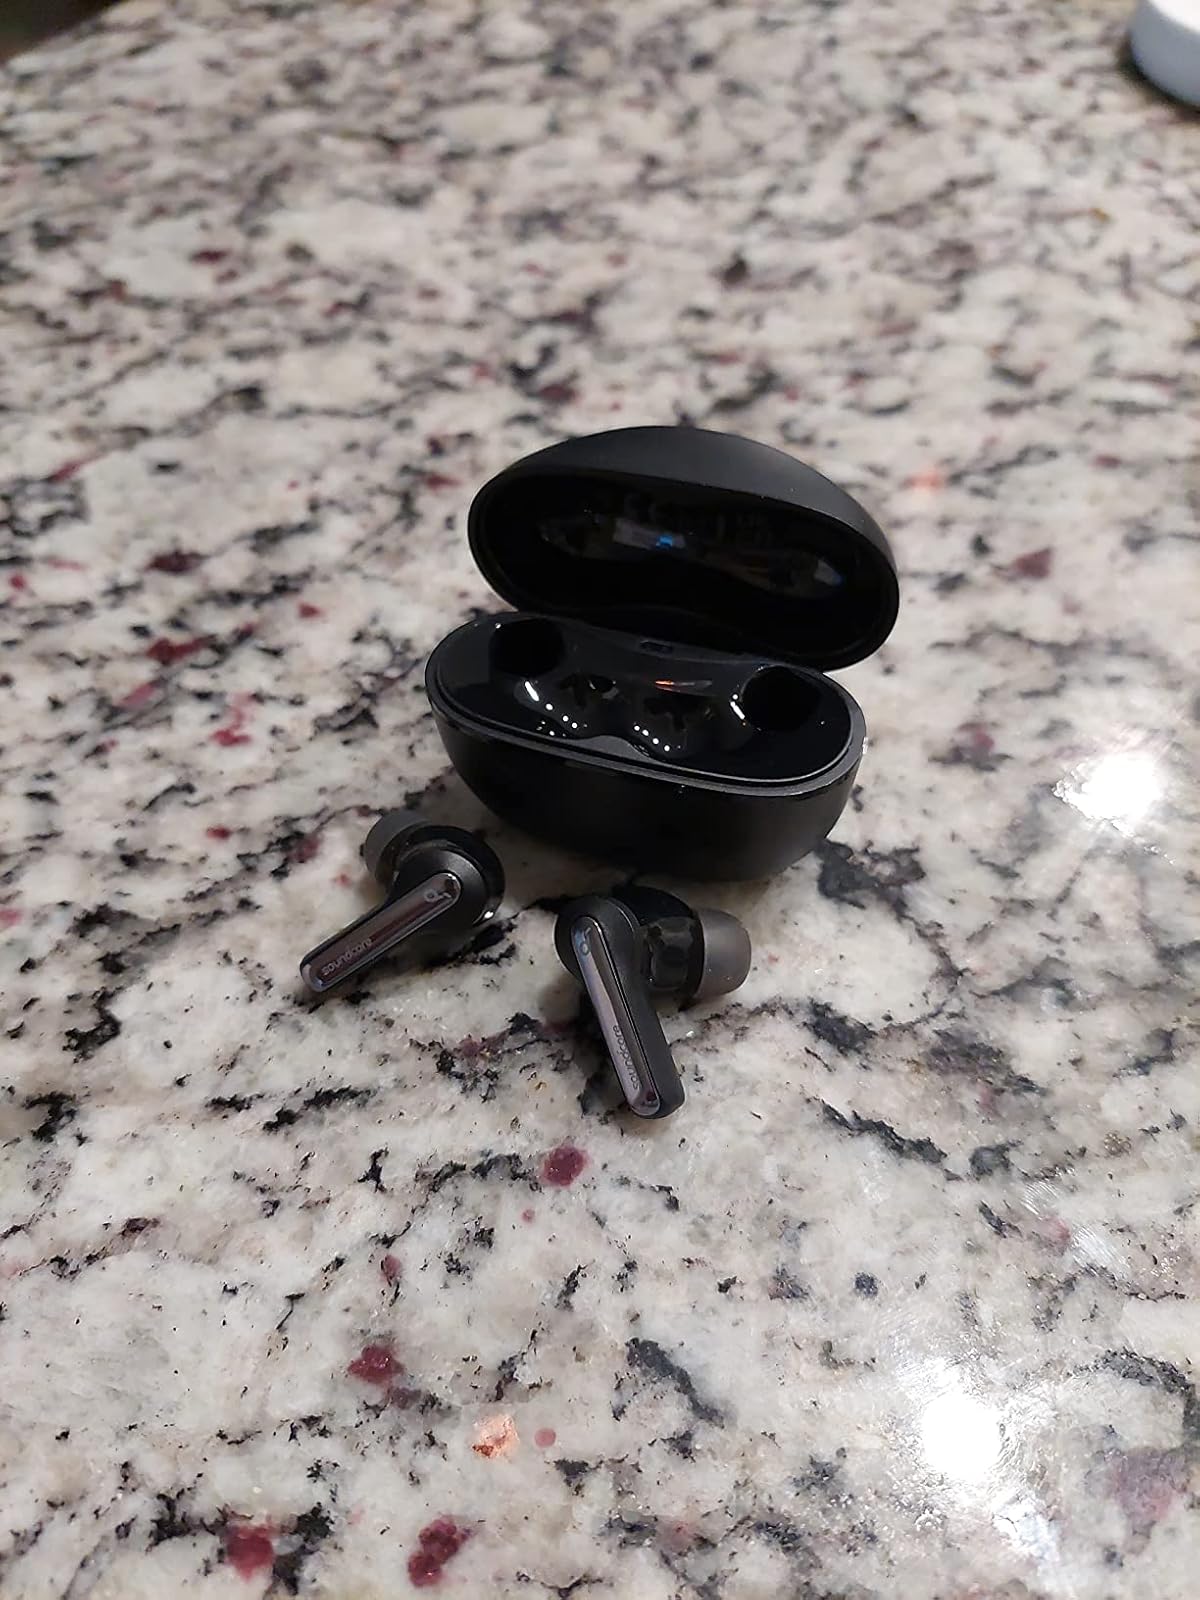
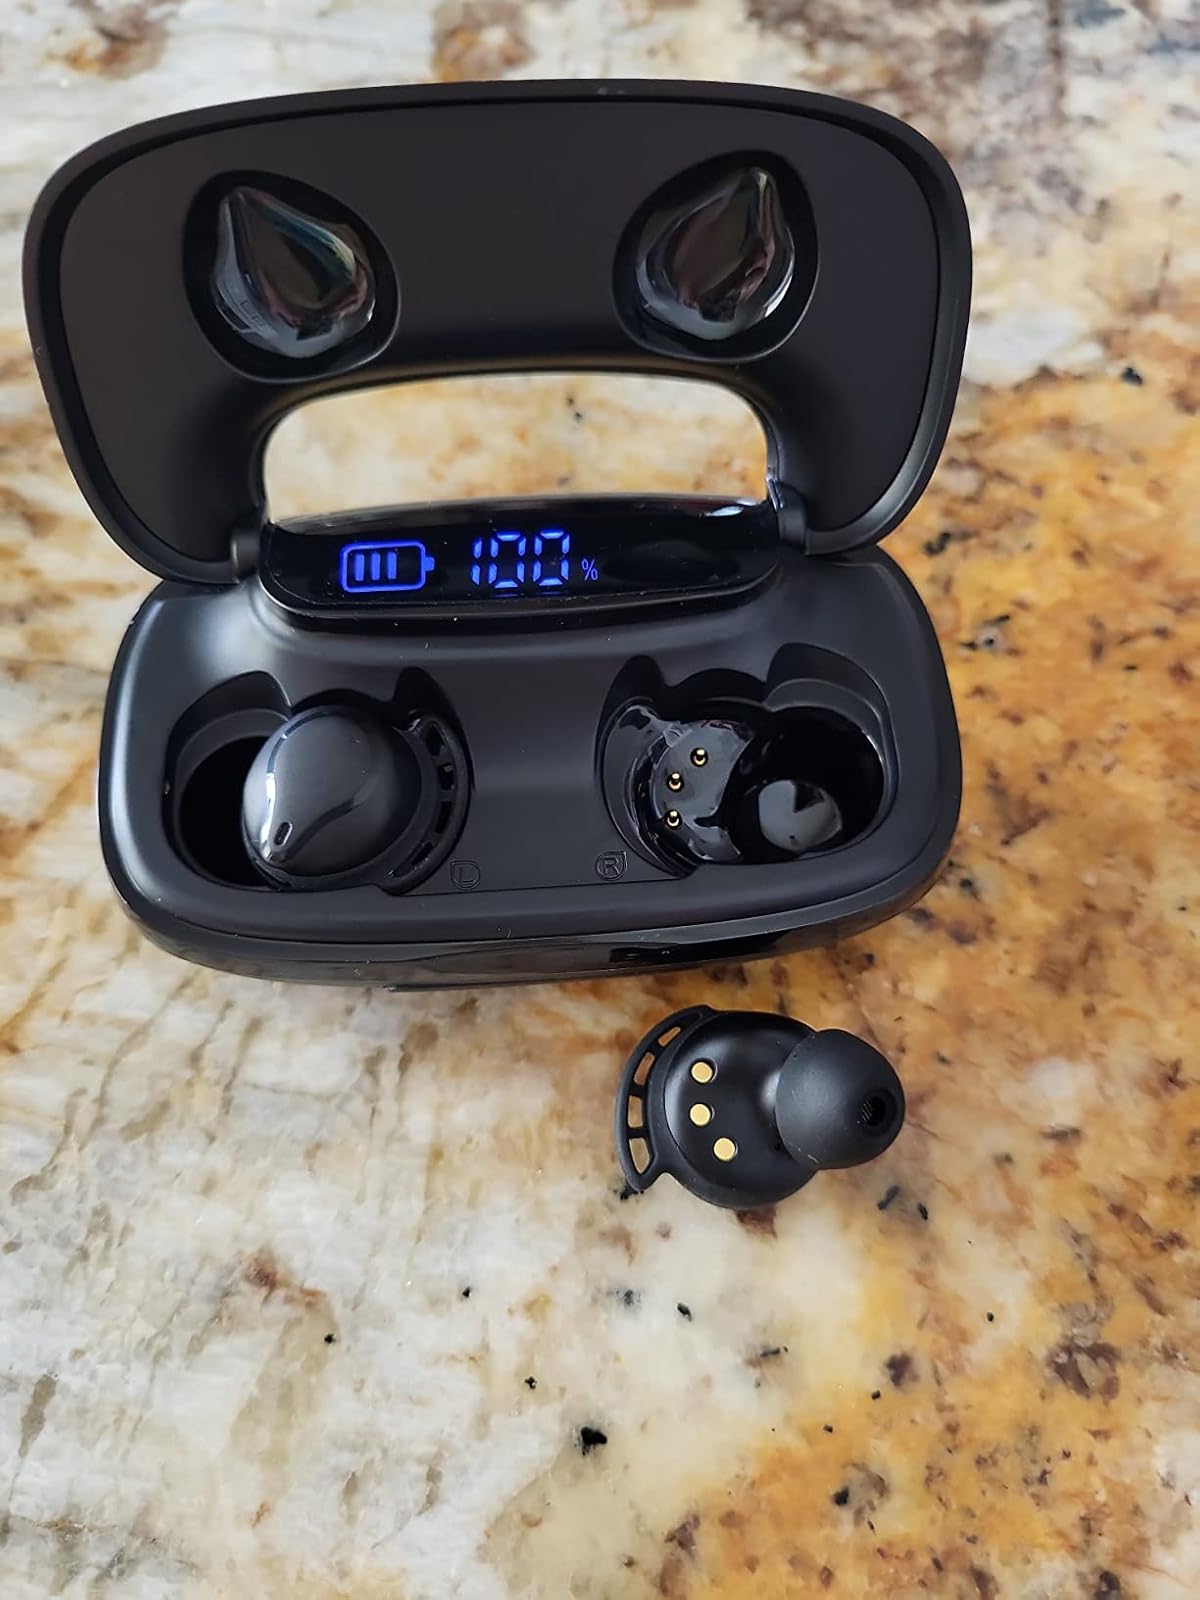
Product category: earbuds
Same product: no